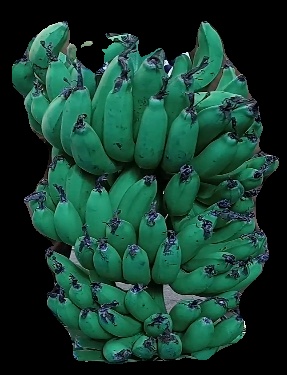
Variety: pachbale
Grade: grade3